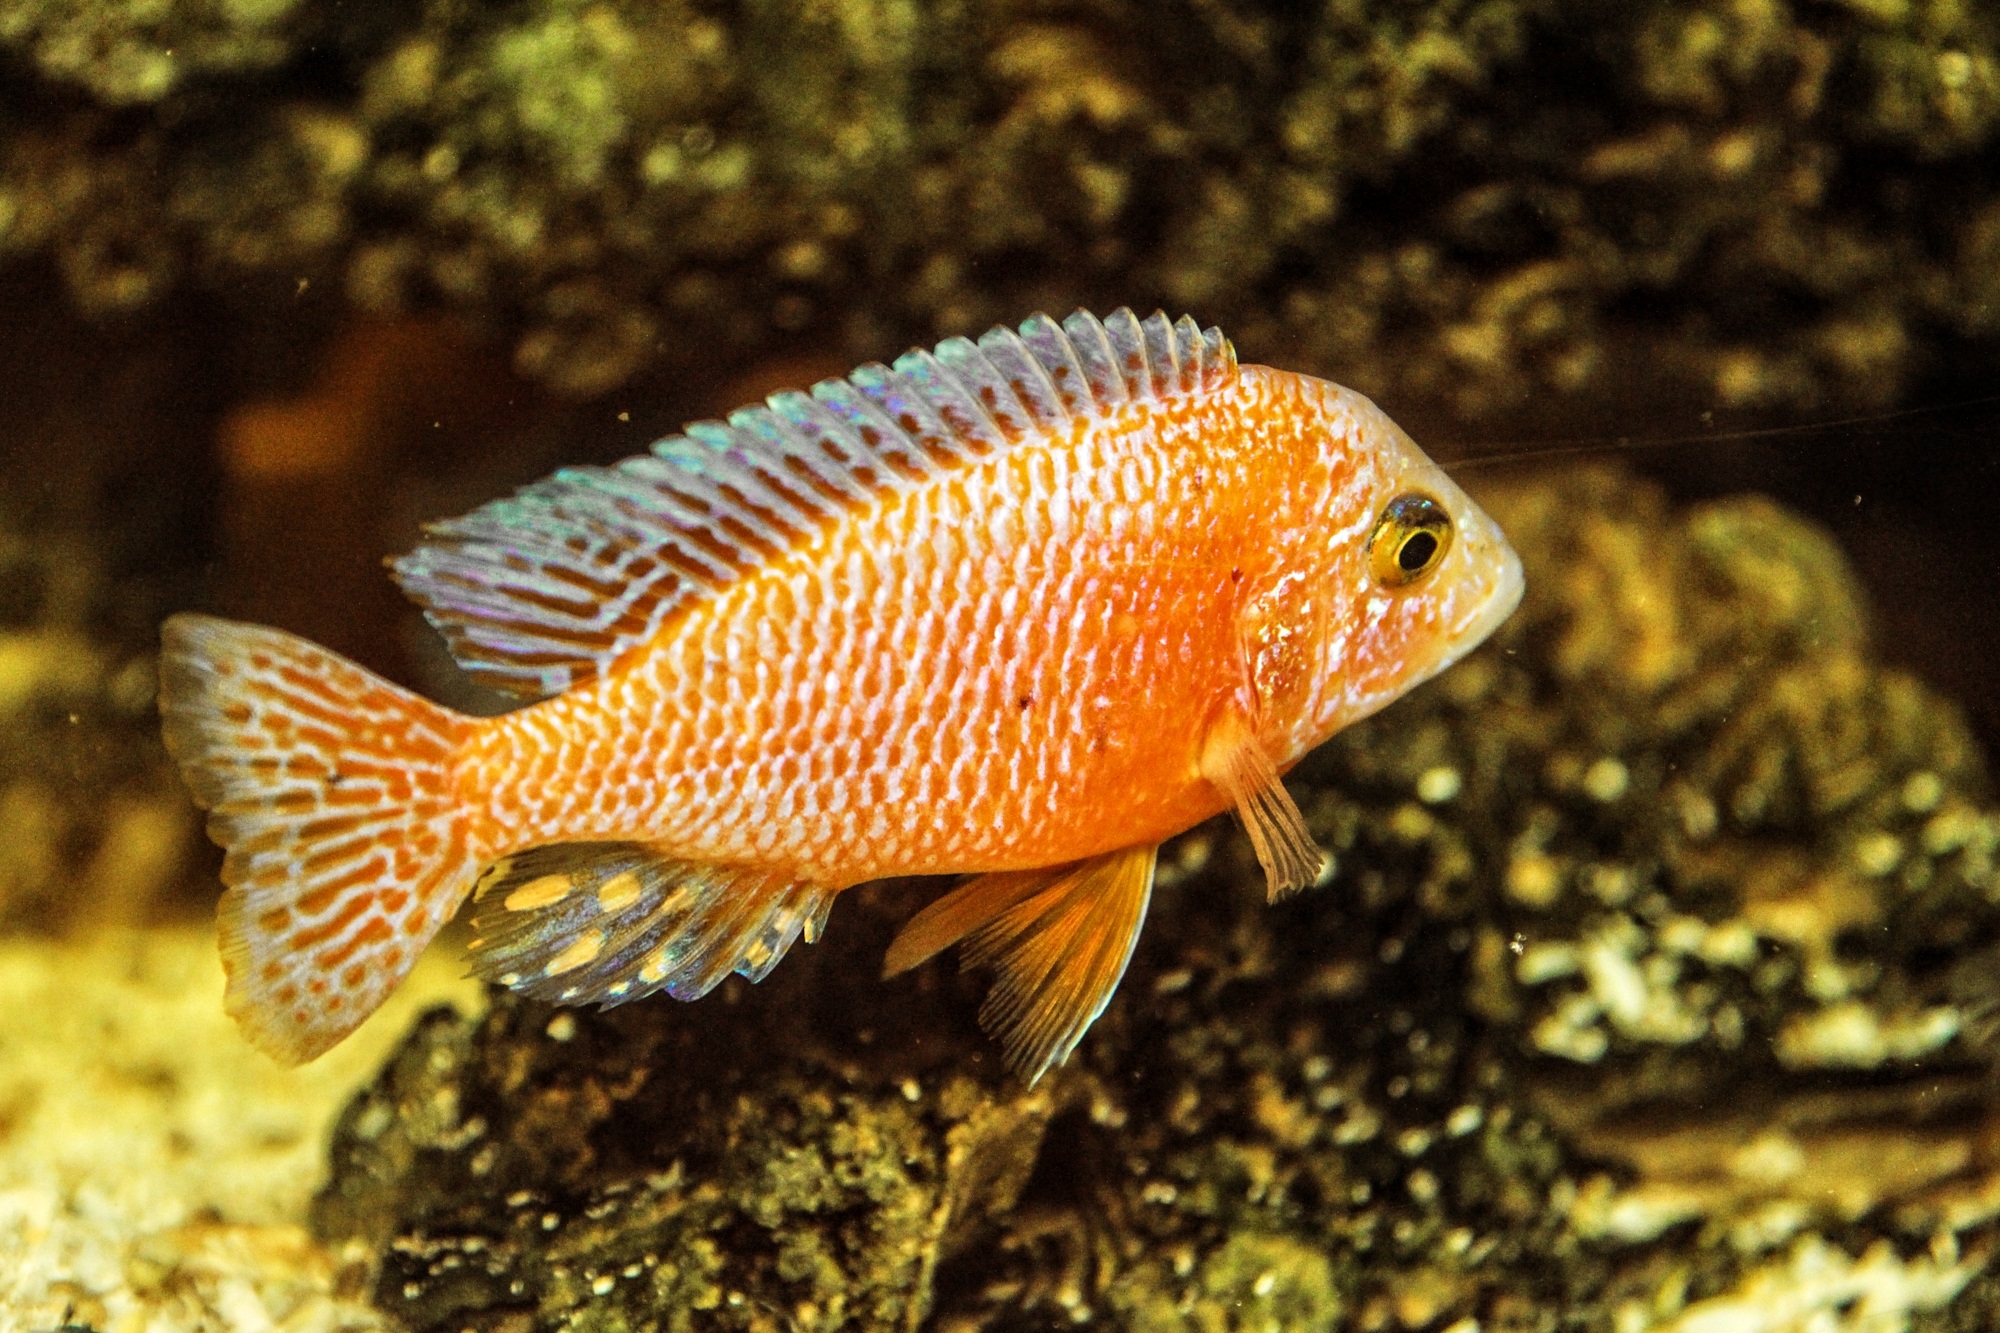
wildlife, underwater, biology, perch, fish, toy, fauna, aquarium, macro photography, freshwater fish, mouthbrooders, marine biology, coral reef fish, pomacentridae, freshwater aquarium, pomacanthidae